Giacomo Boni (archaeologist)

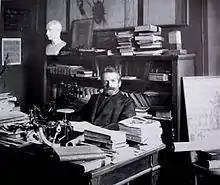
Giacomo Boni in his study

Boni developed a strong interest in the ancient Roman religion and wished to see it revived and some of its rituals restored and adopted by the Italian state. When the National Fascist Party came to power he viewed it as a chance for a pagan revival. He viewed fascism as connected to ancient Rome and agreed with Benito Mussolini's claim that fascism was a sort of continuation of the Roman Empire. Mussolini in turn supported Boni and appointed him as a senator. Boni's role in fascism would however not last long, as he died in 1925 and only lived through a few years of the fascist state. He was buried on the Palatine hill in an extraordinary ceremony organized by the regime. He is considered an early figure in what scholars later would label as "sacred fascism".